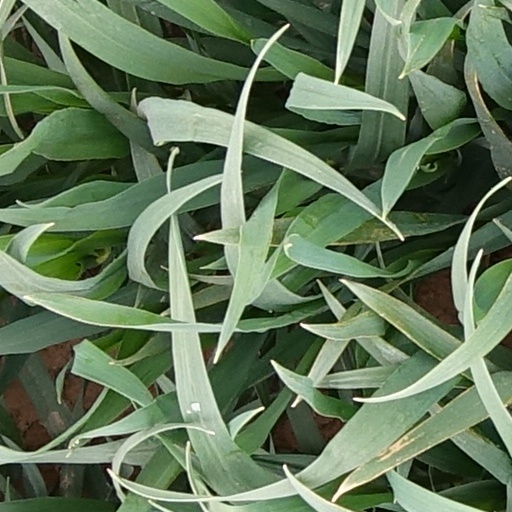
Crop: wheat